Michael Campion (musician)

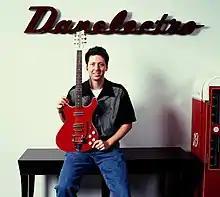

Campion met Steve Ridinger of EVETS Corporation in 1992. QWIK TUNE was the first project that they worked on together. The concept was to take Liquid-crystal display (LCD) technology and simulate the analog meters used in guitar tuners. Old school guitar tuners with analog meters ruled the MI industry in the early 90s (selling at around $100). QWIK TUNE selling at $19.95, was accurate and disruptive to the market. In recent years, QWIK TUNE rebranded as SNARK Tuners.